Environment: real
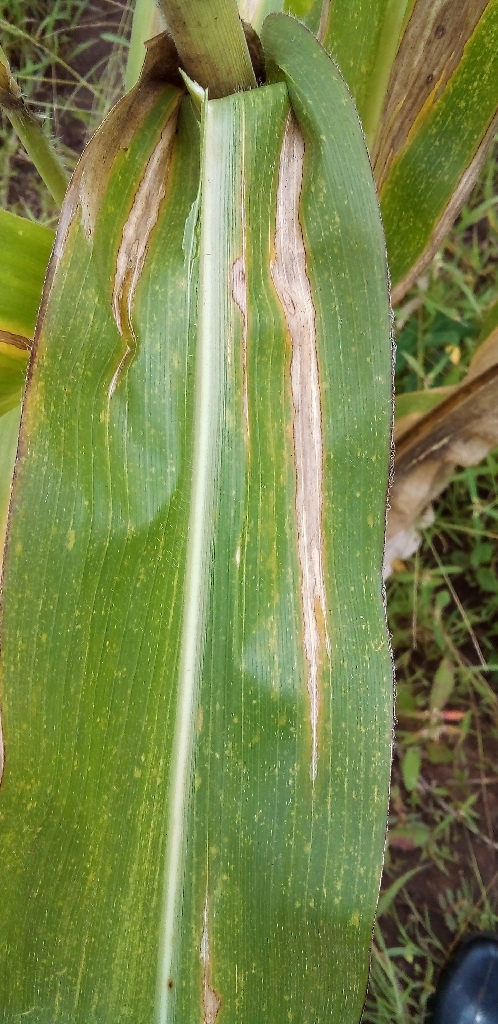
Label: northern_corn_leaf_blight